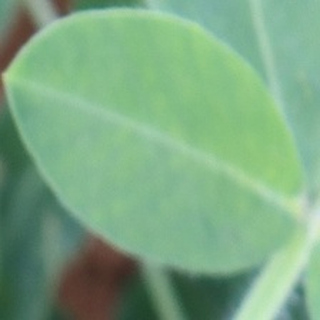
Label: healthy_groundnut